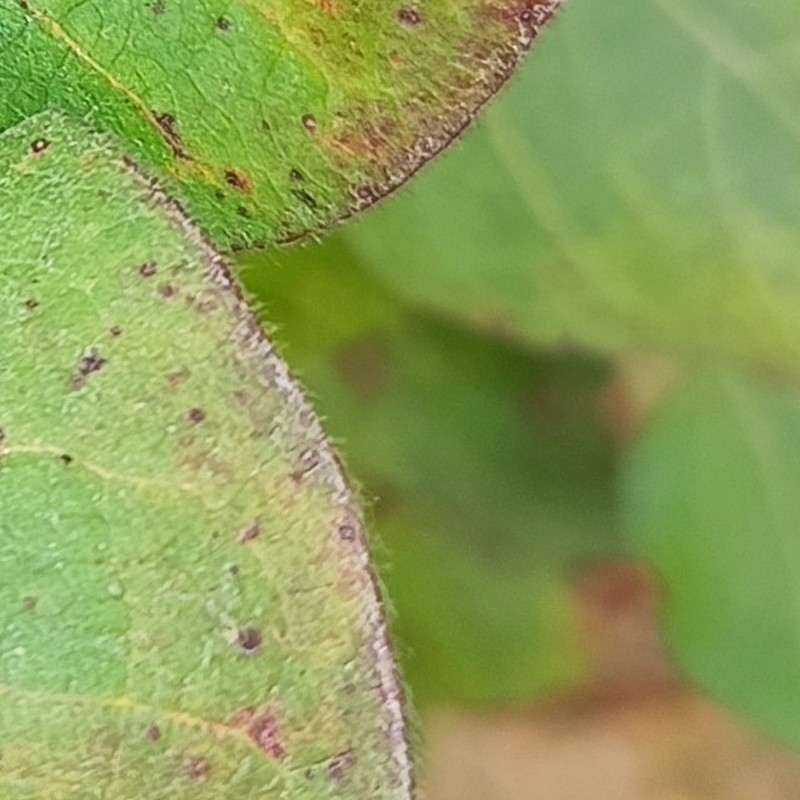
Label: Leaf Redding